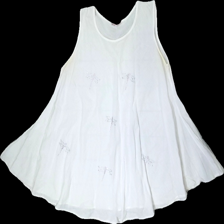
View: front
Type: Top
Category: Ladies
Brand: Not in the list
Brand text on label: Ten Design
Colors: White, Pink, Grey
Material: 100% cotton
Pattern: Animal print
Cut: C-collar
Season: Summer
Stains: Major
Damage: part of seam ripped
Price range: <50
Recommended usage: Export